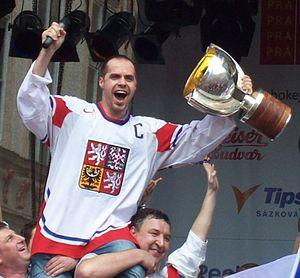
Tomáš Rolinek est un joueur professionnel tchèque de hockey sur glace. Il évolue au poste d'ailier.